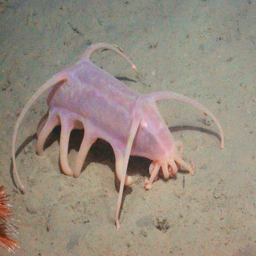
biological genus hanging out on the ocean floor weird looking animals